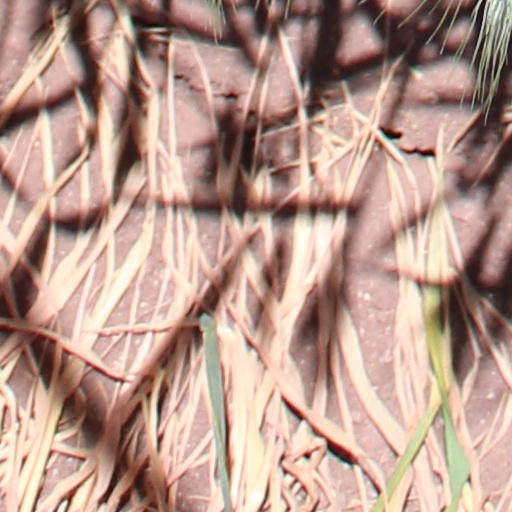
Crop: wheat